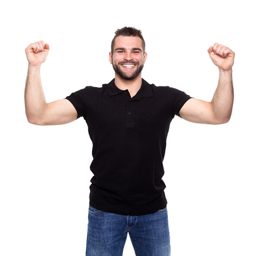
young happy man with hands up in a black polo shirt on white background photo